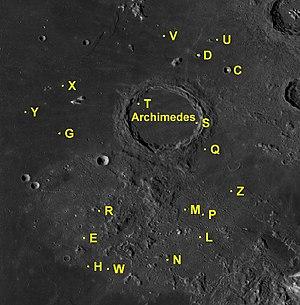
Archimedes est un cratère d'impact sur la face visible de la Lune. Le nom fut officiellement adopté par l'Union astronomique internationale en 1935, en référence à Archimède. Le cratère Archimedes est situé dans la mare lunaire du Palus Putredinis.